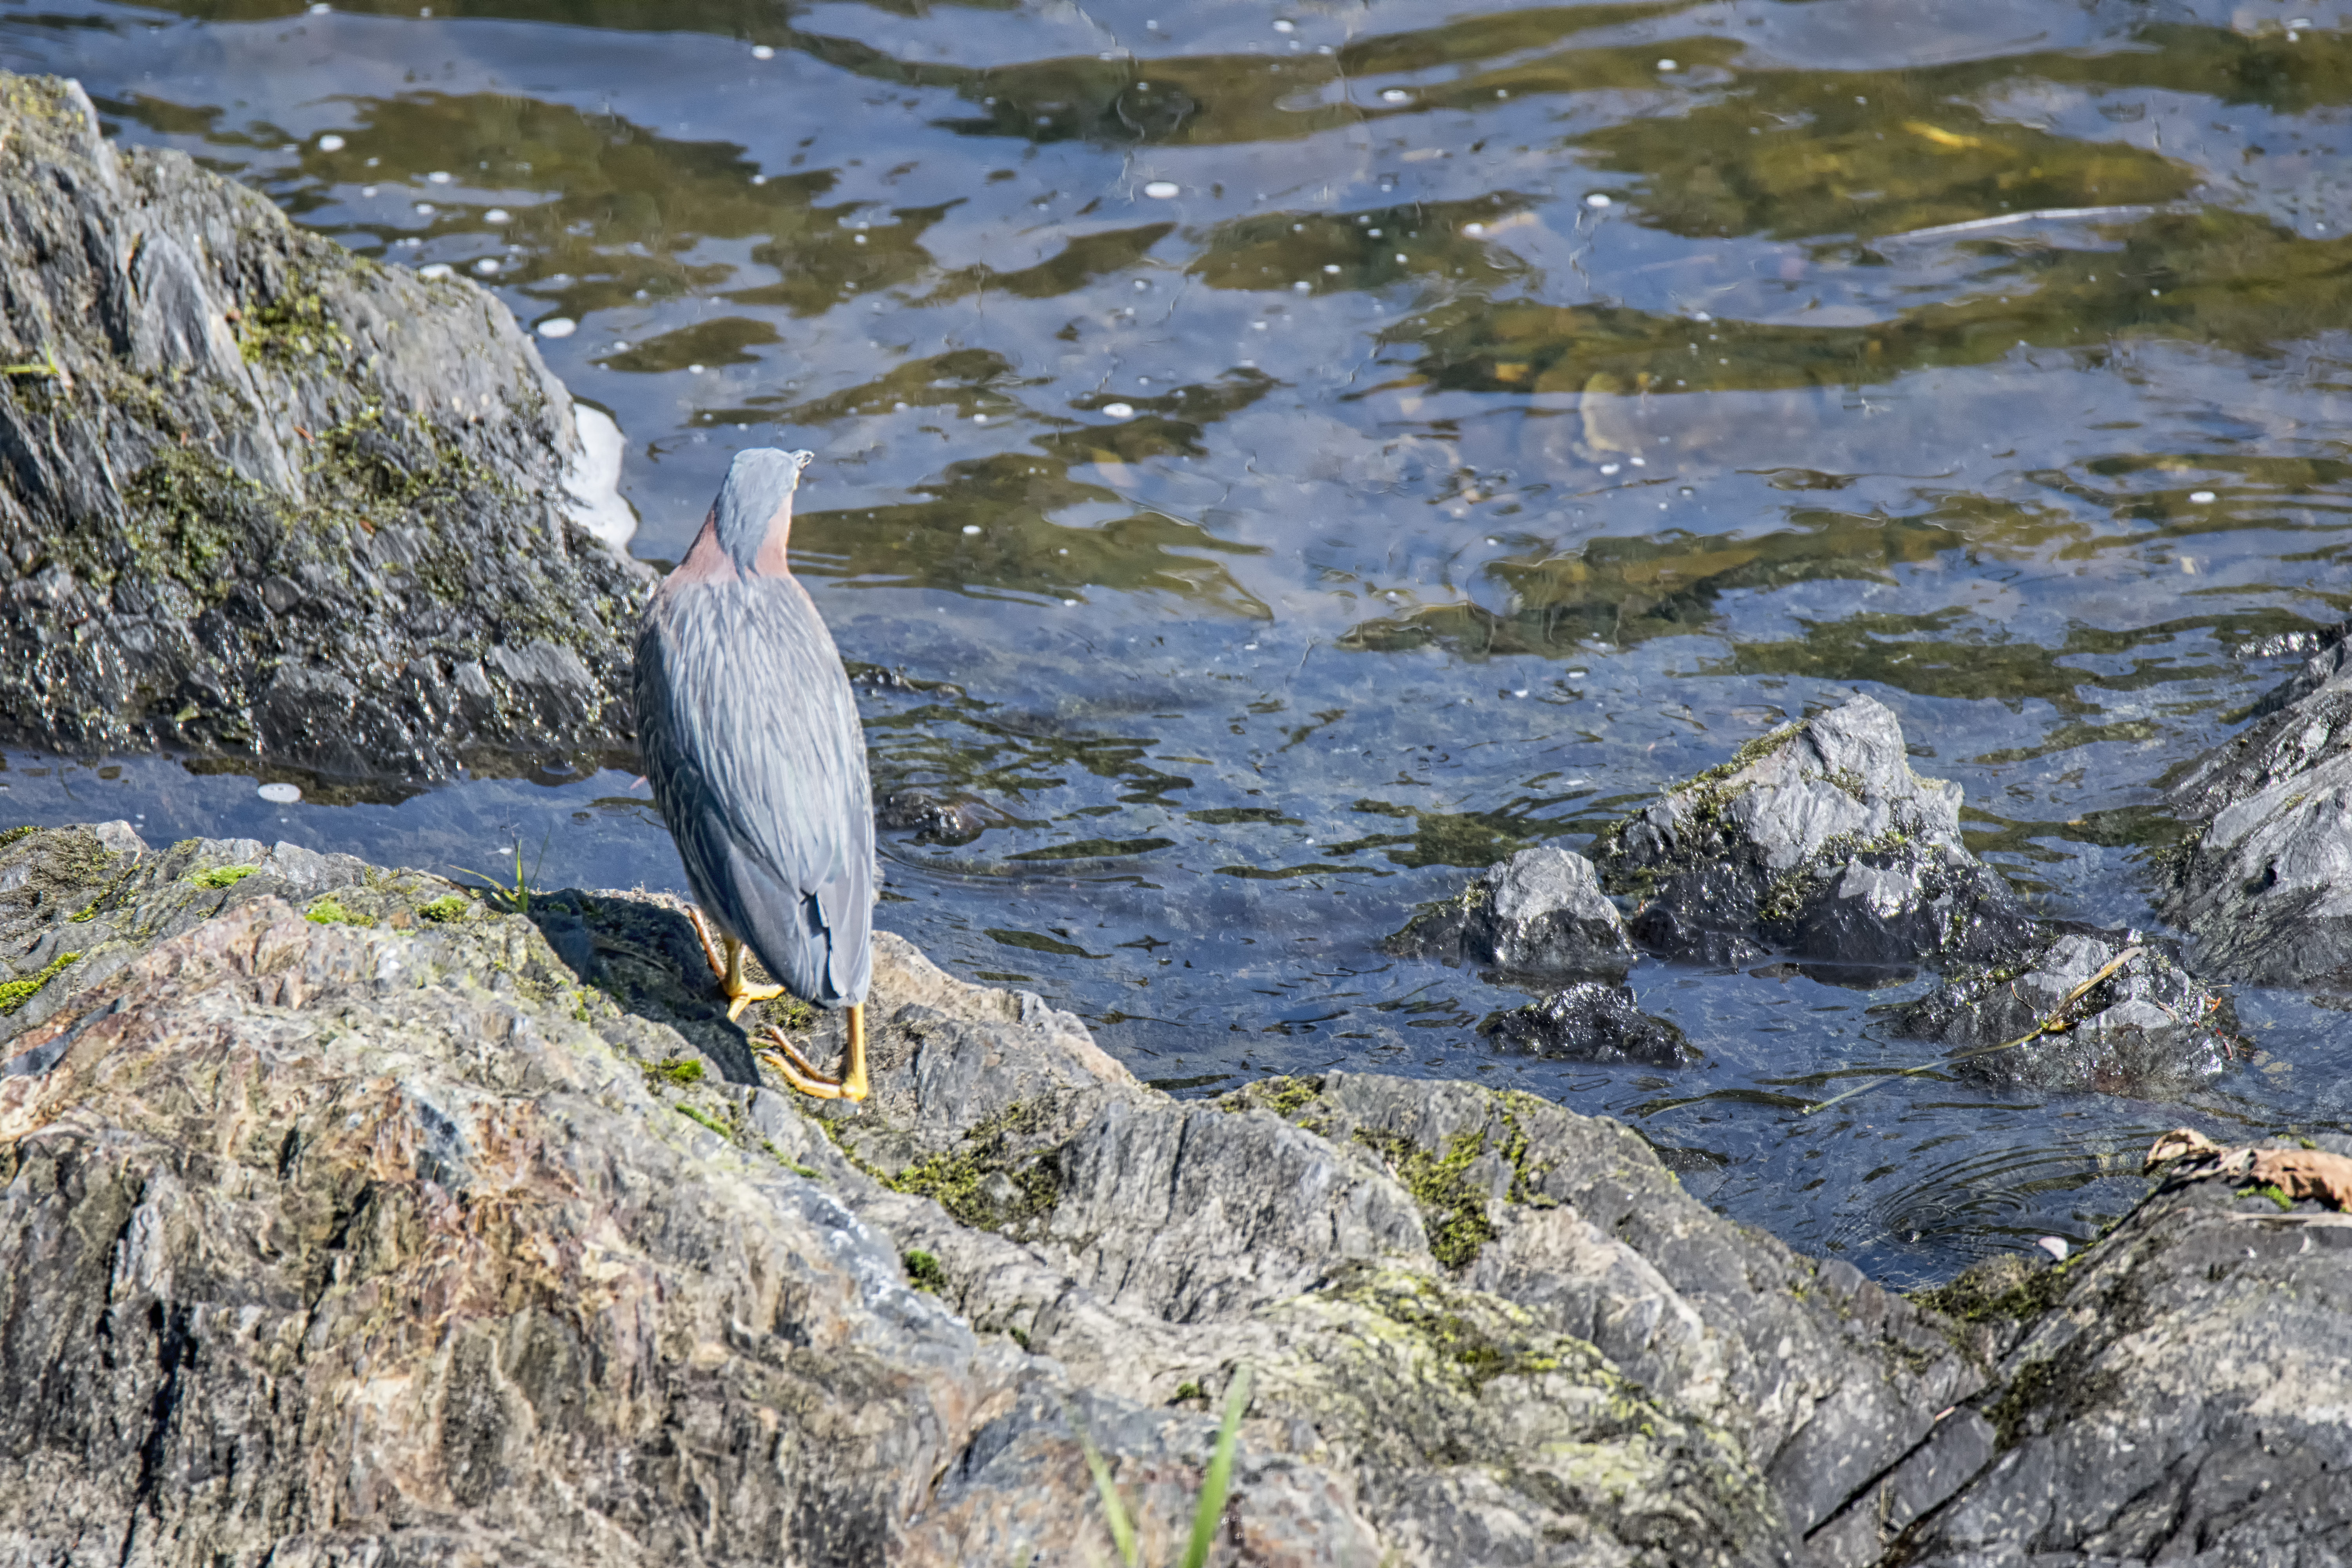
sea, water, rock, bird, wildlife, green, fauna, canada, vert, quebec, heron, sherbrooke, oiseau